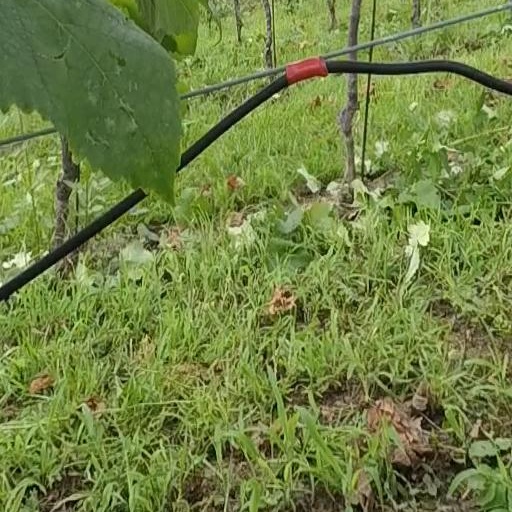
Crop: grape